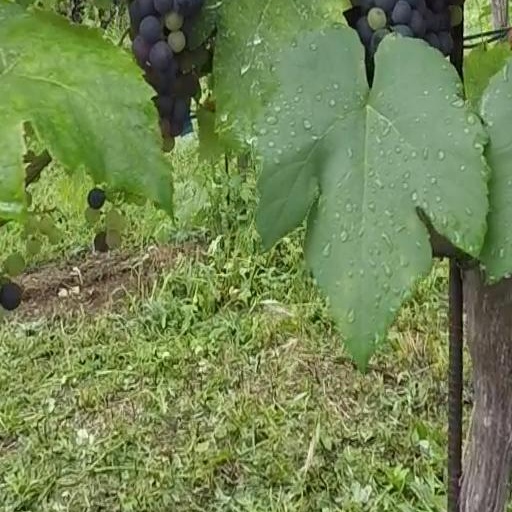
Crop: grape